Taylor Abrahamse

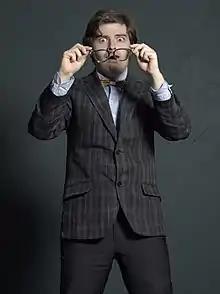
Abrahamse in 2015

Taylor Lawrence Abrahamse (born May 7, 1991) is a Canadian voice actor, most known for his music, "Fangbone!", "The Stanley Dynamic", "Doc", "D.N. Ace", and "Norman Picklestripes".